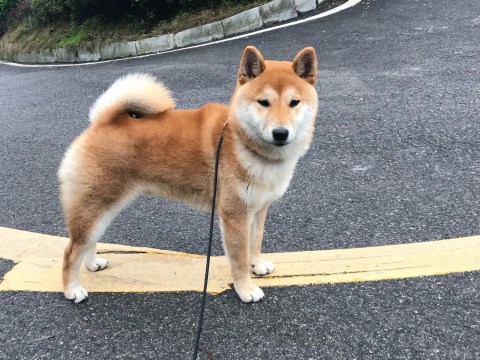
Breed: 1043-n000001-Shiba_Dog